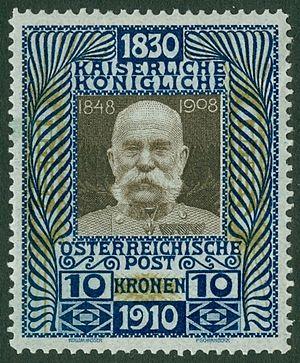
Cet article est une introduction à l'histoire philatélique et postale de l'empire d'Autriche, puis Autriche-Hongrie, limité après le compromis de 1867 à la partie autrichienne, vu l'autonomie de la poste du Royaume de Hongrie en 1867. Seule la République d'Autriche est traîtée après 1918, vu l'indépendance des autres territoires. Pour les provinces italiennes de Lombardie et Vénétie, et les bureaux de poste dans l'empire ottoman, il y a d'autres articles.